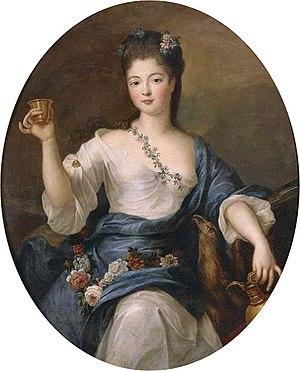
Portrait de Charlotte Aglaé d'Orléans, duchesse de Modène (1700-1761) - en Hébé
Charlotte-Aglaé d'Orléans, « Mademoiselle de Valois », par son mariage duchesse de Modène, est née à Paris le 20 octobre 1700 et morte au Palais du Luxembourg à Paris le 19 janvier 1761.